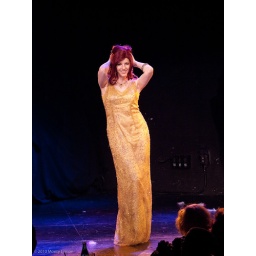
Legs Malone, in the gold dress made for the &amp;quot;Radio Girl&amp;quot; video shoot...